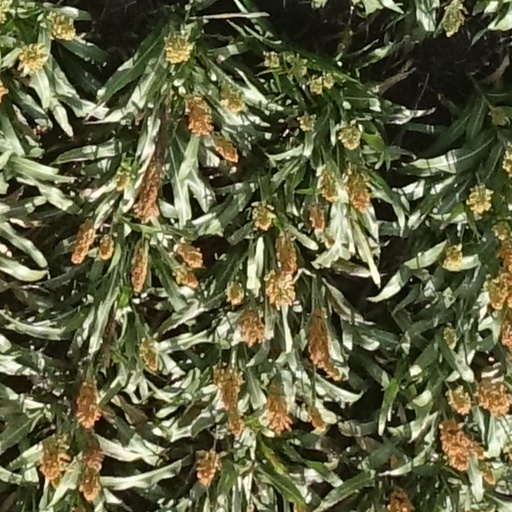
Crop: sorghum